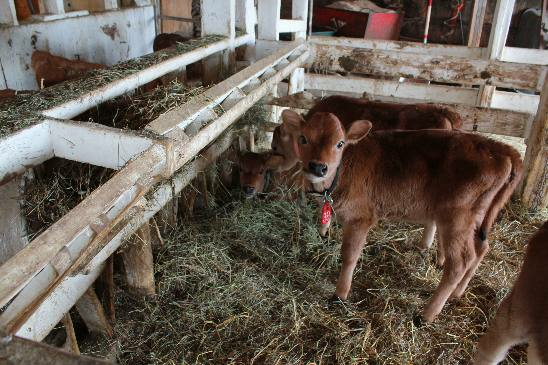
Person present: No